1898 FA Cup final

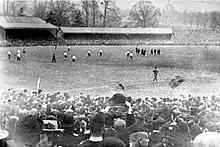
A moment of the final

Forest took the lead with a goal by Capes which Bloomer equalised. After 42 minutes, Richards tried to lob from a McInnes cross. Fryer was reached it first but he dropped the ball at the feet of Capes, who turned it into the empty goal.